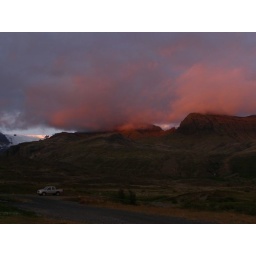
Looking back towards the Skaftafell Mountain. At around 12,000 metres, the cloud hangs over the top of the mountain